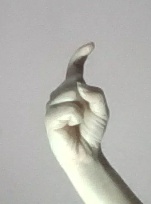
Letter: ra